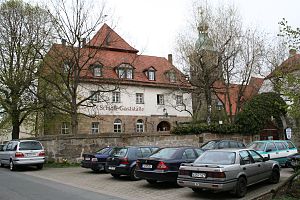
Kalchreuth
Slot og kirke i Kalchreuth
Kalchreuth er en kommune i Landkreis Erlangen-Höchstadt i Regierungsbezirk Mittelfranken i den tyske delstat Bayern.